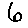
Label: 6